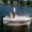
Label: ship